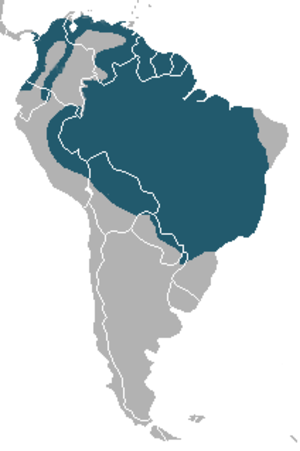
Cette liste commentée recense la mammalofaune en Guyane. Elle répertorie les espèces de mammifères guyanais actuels et celles qui ont été récemment classifiées comme éteintes. Cette liste comporte 250 espèces réparties en douze ordres et 43 familles, dont quatre sont « en danger », sept sont « vulnérables », cinq sont « quasi menacées » et 27 ont des « données insuffisantes » pour être classées.